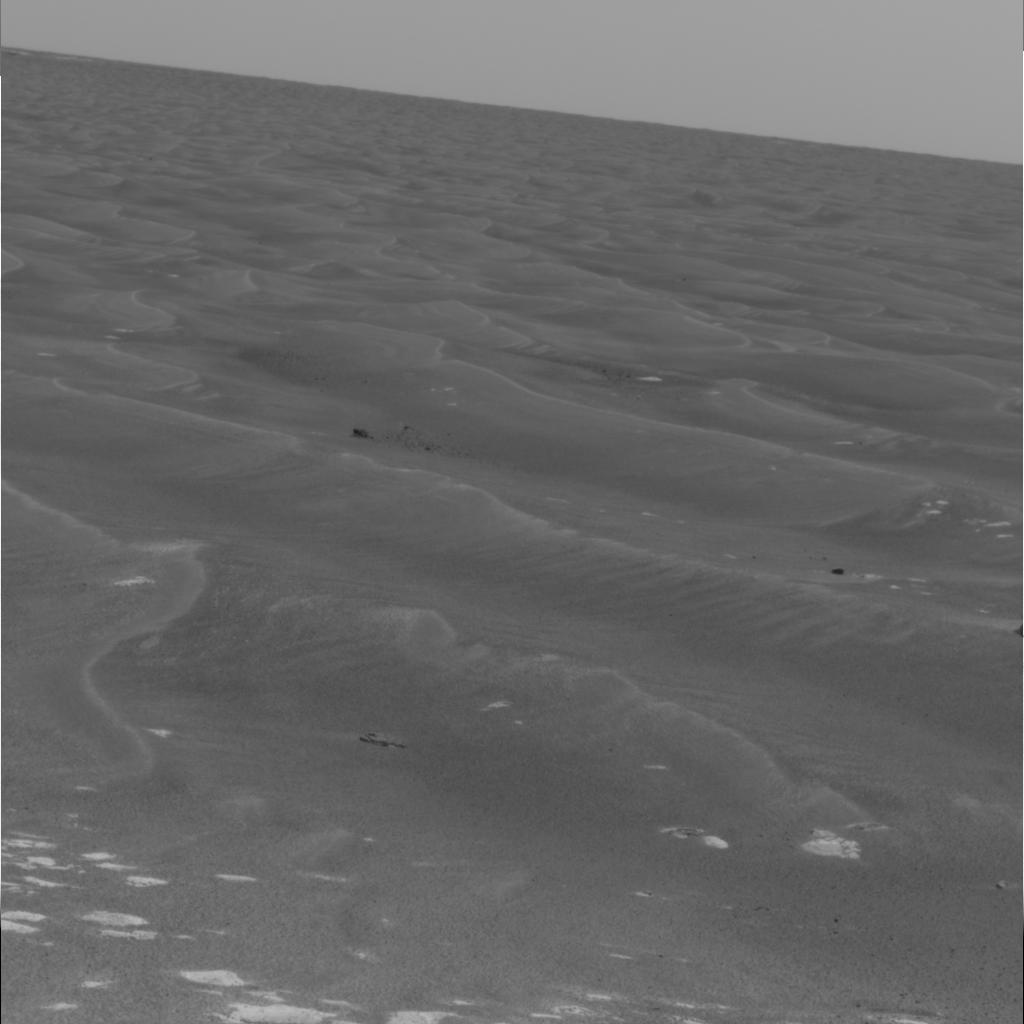
Surface features visible: Rock Outcrops, Rocks (Misc), Dunes/Ripples, Soil, Distant Vista, Sky